Williams FW19

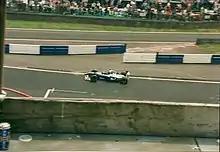
Jacques Villeneuve driving the "Ro?"-branded FW19 at the 1997 British Grand Prix.

Villeneuve took pole again in Brazil, with Frentzen down in a disappointing 8th. The Canadian led the entire race apart from three laps during the second round of pitstops and held on to take his and Williams's first win of the season. Frentzen, however, had a far more exciting race, dropping to 13th at the start, being passed by Hill, Ralf Schumacher in the Jordan, Rubens Barrichello's Stewart, Coulthard and Herbert. He repassed Barrichello and Herbert in the early laps, but remained in 11th after the first stops. The second stops were better for him, and he passed Ralf Schumacher, Hill and Coulthard, emerging in 8th. He was passed late on by Giancarlo Fisichella in the Jordan and demoted to 9th, so once again scored no points. This result left Villeneuve equal top of the championship with Coulthard and Williams equal second with Benetton and behind McLaren.